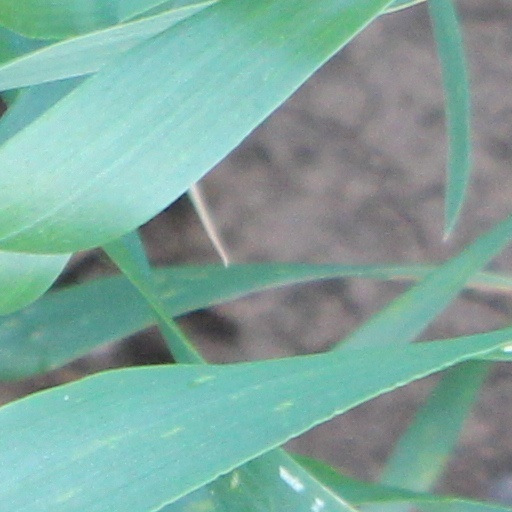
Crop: wheat